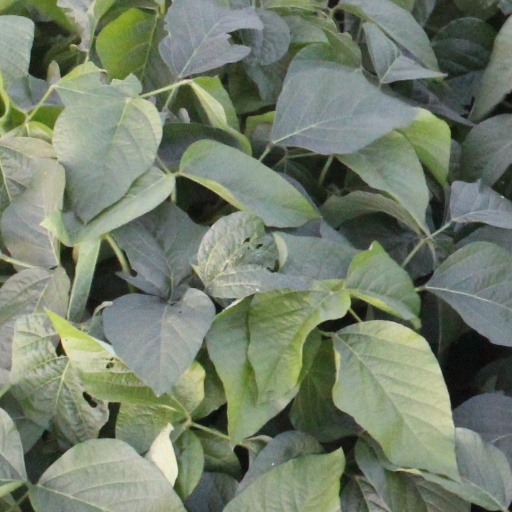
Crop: soybean